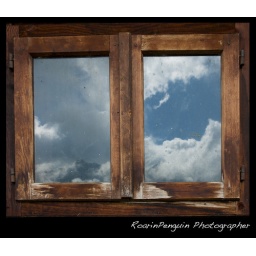
Clouds reflecting in an alpine summer house window